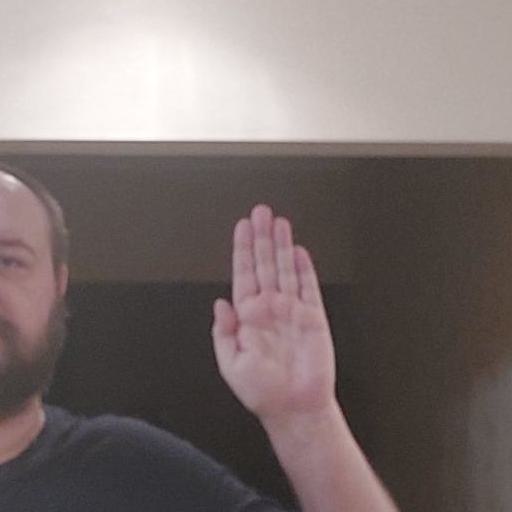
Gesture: stop